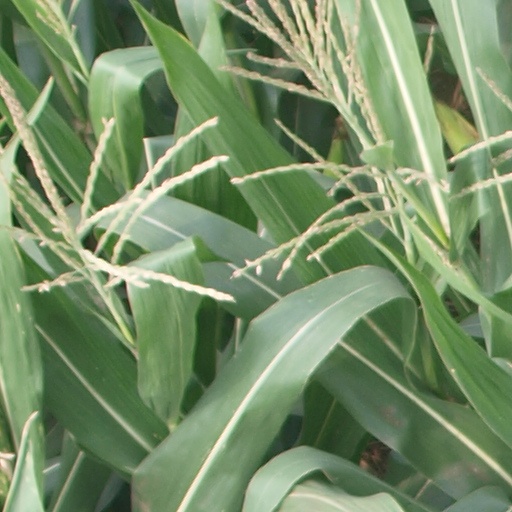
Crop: maize; corn